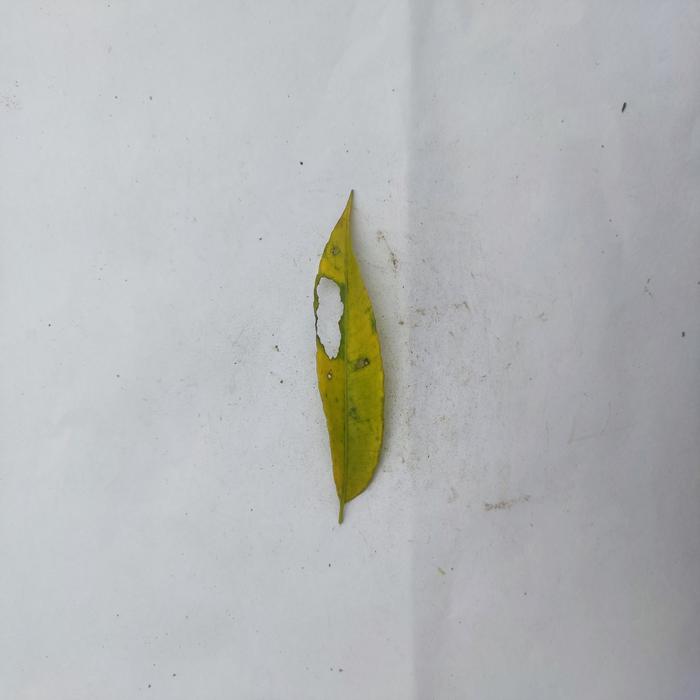
Crop: Hog Plum
Leaf condition: Anthracnose